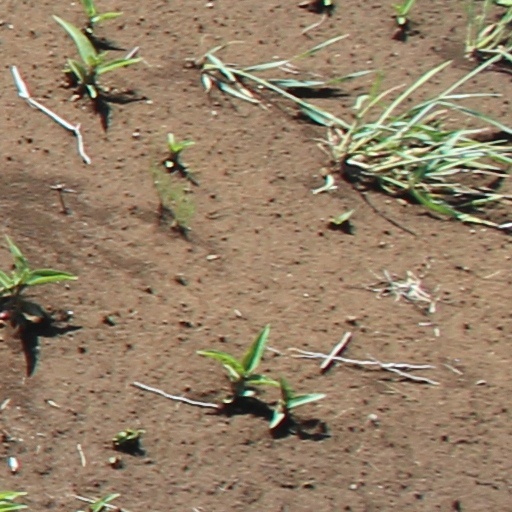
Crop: wheat